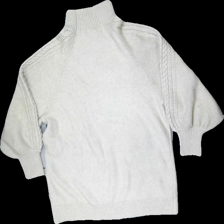
View: back
Type: Sweater
Category: Ladies
Brand: H&M
Colors: White
Material: 51% polyester, 49% acrylic
Cut: Regular, Turtle neck
Size: S
Season: Winter
Damage: small stain on shoulder
Damage location: top left
Price range: 50-100
Recommended usage: Reuse
Description: White knitted sweater with turtle neck and puffy sleeves, size S, from H&M.